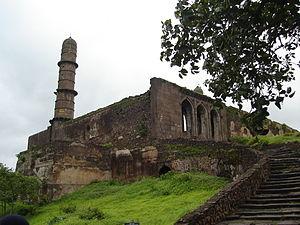
Aceyr-Ghor est un fort situé dans les montagnes de Satpura. Il est situé à 18 kilomètres au nord de Burhanpur.